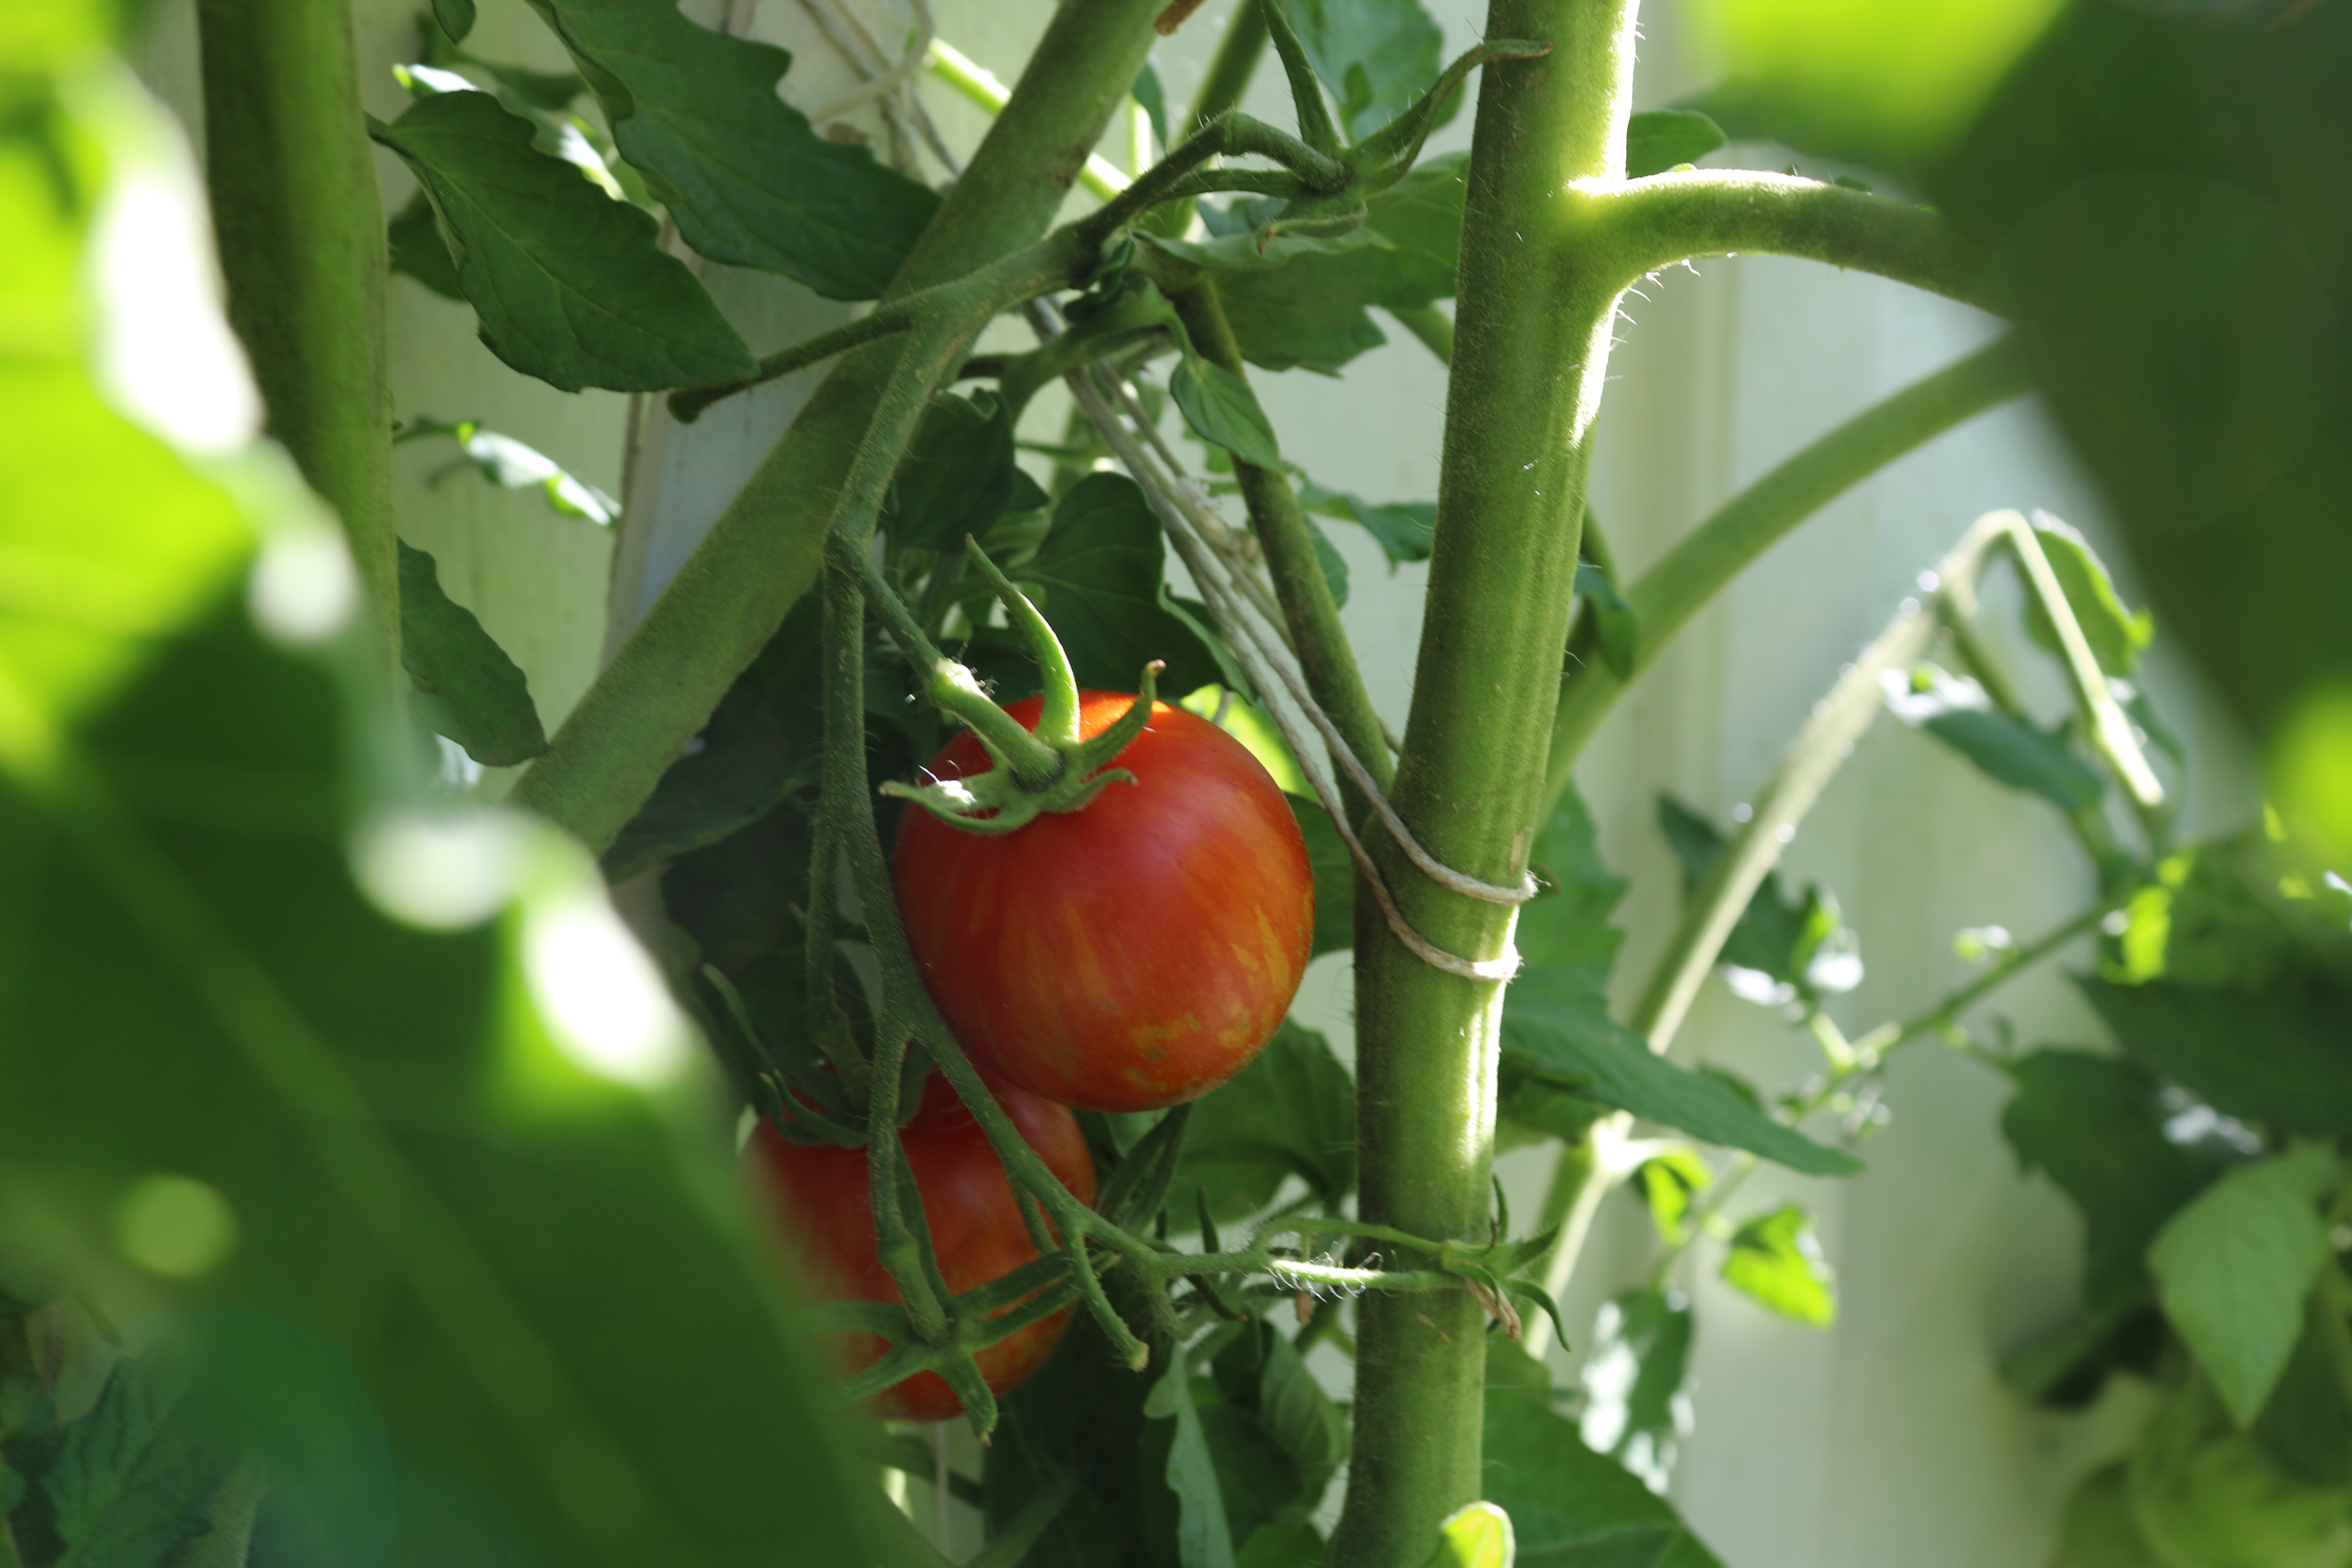
tomato, natural foods, local food, fruit, potato and tomato genus, bush tomato, vegetable, produce, plant, nightshade family